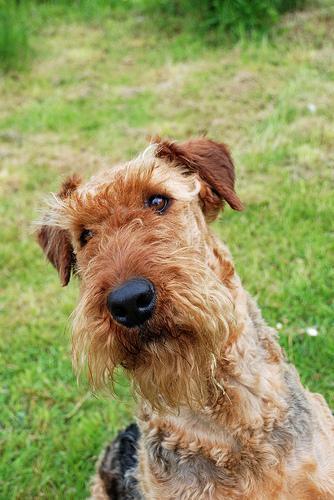
Airedale